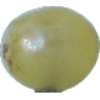
Label: Grape White 1